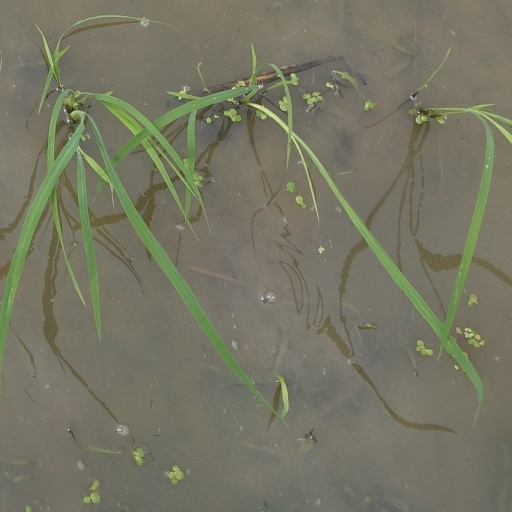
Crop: rice